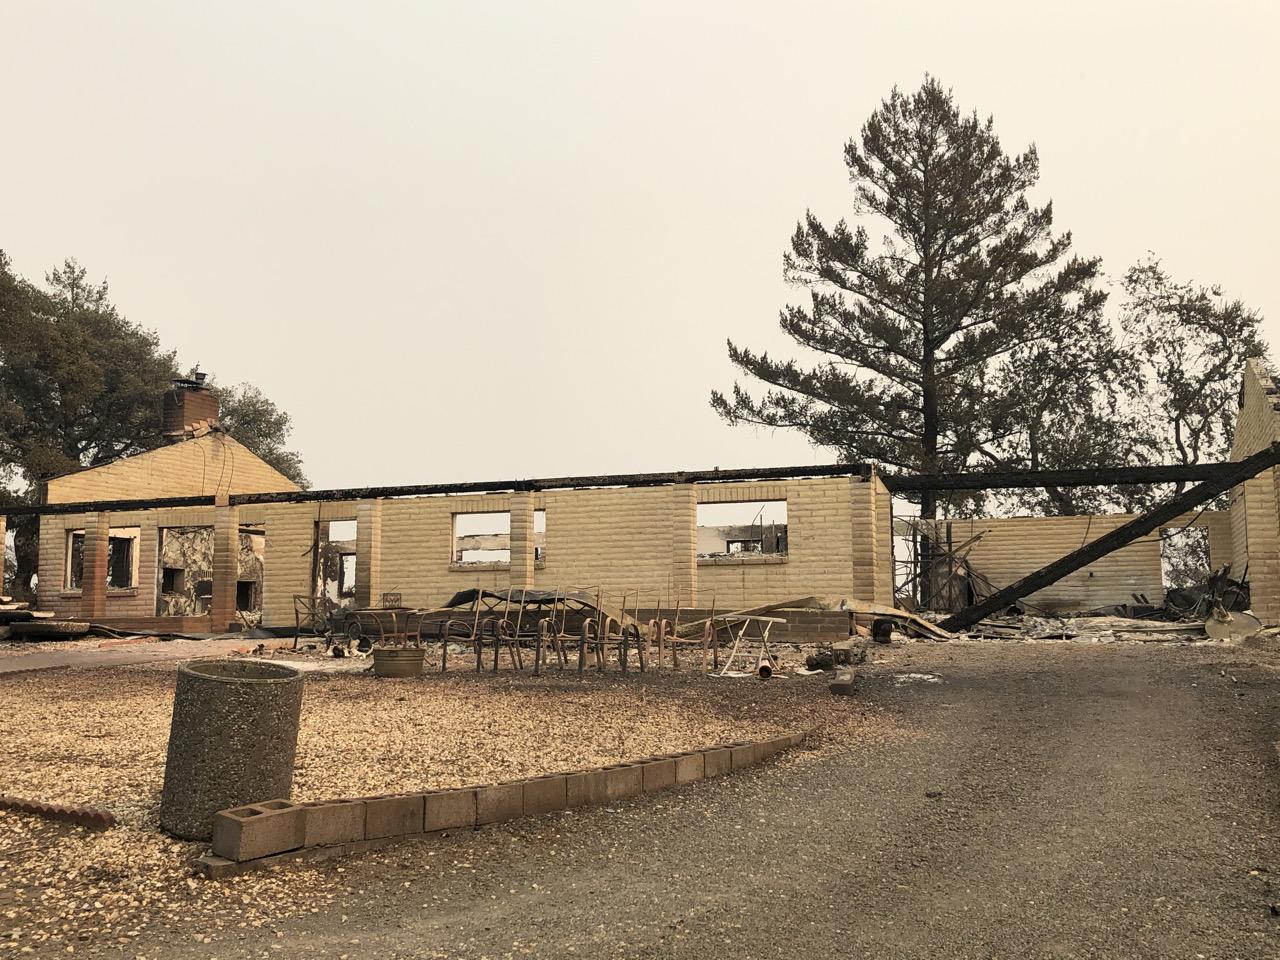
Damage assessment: destroyed